Beyond All Limits

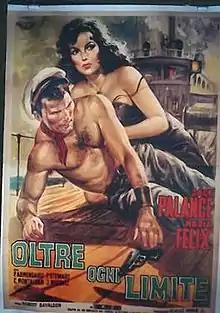

Beyond All Limits is a 1959 Mexican drama film directed by Roberto Gavaldón. It was entered into the 9th Berlin International Film Festival.